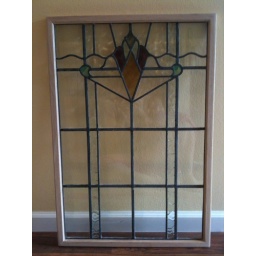
Antique stained glass picture window in new oak frame.